Annunciation with Saint Margaret and Saint Ansanus

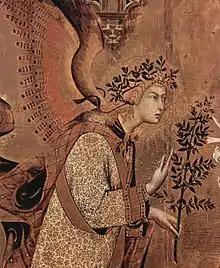
Detail of the Archangel Gabriel

The "Annunciation" shows the archangel Gabriel entering the house of the Virgin Mary to tell her that she will soon bear the child Jesus, whose name means 'savior'. Gabriel holds an olive branch in his hand, a traditional symbol of peace, while pointing at the Holy Ghost's dove with the other. The dove is descending from heaven, from the center of the mandorla of eight angels above, about to enter the Virgin's right ear. In fact, along the path of the dove, viewers see Gabriel's utterance: ('Hail, full of grace, the Lord is with thee.'). The angel's mantle shows a detailed "tartar cloth" pattern and fine gilt feathers.